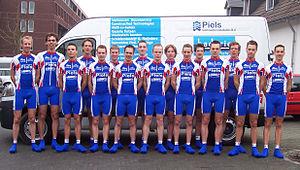
L'équipe cycliste Destil-Jo Piels est une équipe cycliste néerlandaise participant aux circuits continentaux de cyclisme et en particulier l'UCI Europe Tour.